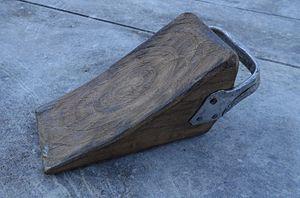
Une cale d'épaisseur est un objet servant à combler un vide ou à immobiliser une partie mobile afin qu'elle ne puisse plus bouger. En mécanique on dit alors qu'on supprime les degrés de liberté de la pièce calée.